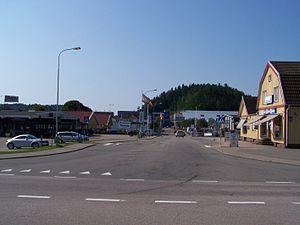
Ullared est un village du comté de Halland, en Suède. Sa population était de 820 habitants en 2005. Le grand magasin Gekås est situé dans ce village.